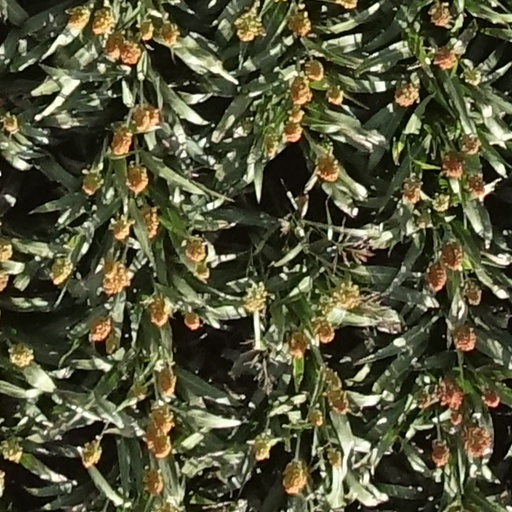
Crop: sorghum